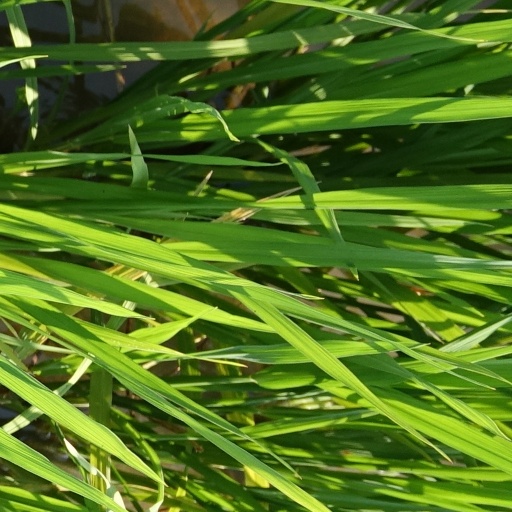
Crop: rice